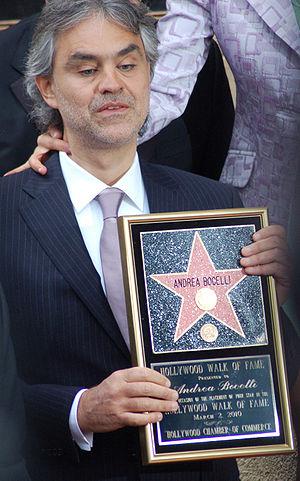
Andrea Bocelli, né le 22 septembre 1958 à Lajatico, est un ténor italien d'inspiration lyrique.
La chanson italienne désigne un ensemble de genres de compositions musicales en Italie dont la plus ancienne chanson dont on trouve des traces est Donna lombarda, une composition que l'historien Costantino Nigra a datée du Vᵉ siècle. Depuis, on retrouve tout au long de l'histoire des danses et des compositions qui sont à l'origine des chansons populaires.